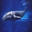
Label: whale